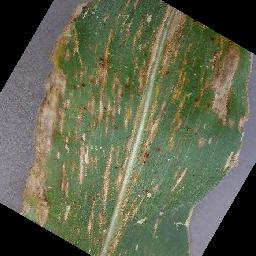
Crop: corn
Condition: (maize)_cercospora_spot_gray_spot